Humcha Jain temples

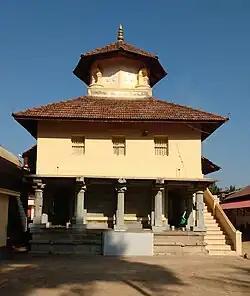
Panchkuta Basadi

The Jain temples in Humcha Basadi complex belong to the Digambar sect of Jainism and are considered one of the great Jain centres of Karnataka. The Padmavati temple is near the same "lakki" tree where Padmavati told Jinadatta in his dream to build his capital. According to Jain belief, the Goddess entered the "lakki" tree, and the same tree is still growing beside the temple. The Humcha Jain temple complex is an important centre for the cult of Padmavati. Each Friday is a particularly prominent day of worship. The Panchkuta Basadi houses a golden-coloured idol of Padmavati carrying a lotus and a goad in the lower right and upper right hand, respectively, and a noose in the lower hand. Two idols of Ambika belonging to the 10th and 11th century are equally noteworthy.